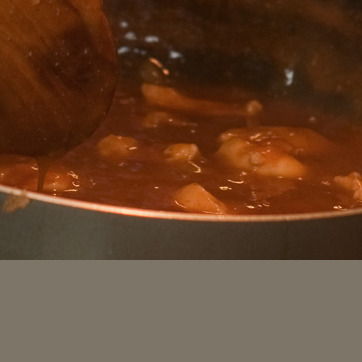
Material: food